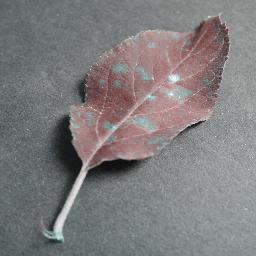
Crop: apple
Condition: cedar_rust